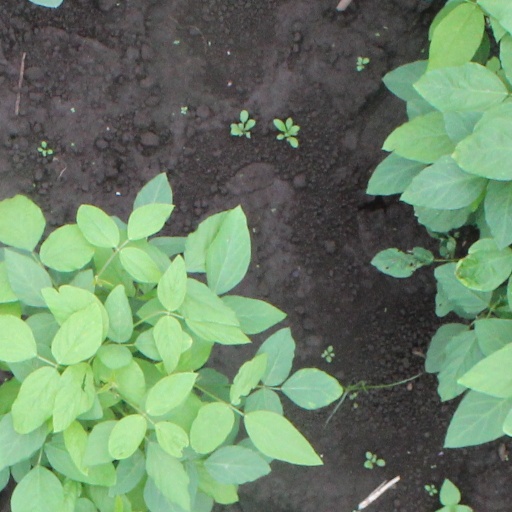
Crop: soybean